Haplogroup C (mtDNA)

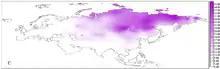
Frequency distribution of mtDNA haplogroup C in Eurasia

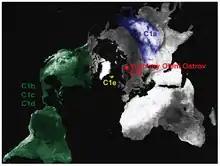
Approximate geographical distribution of the C1 sub-clades.

Haplogroup C is found in Northeast Asia (including Siberia) and the Americas. In Eurasia, Haplogroup C is especially frequent among populations of arctic Siberia, such as Nganasans, Dolgans, Yakuts, Evenks, Evens, Yukaghirs, and Koryaks. Haplogroup C is one of five mtDNA haplogroups found in the indigenous peoples of the Americas, the others being A, B, D, and X. The subclades C1b, C1c, C1d, and C4c are found in the first people of the Americas. C1a is found only in Asia.